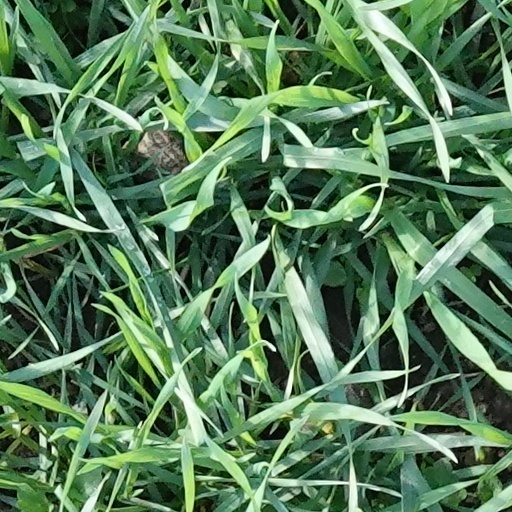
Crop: wheat